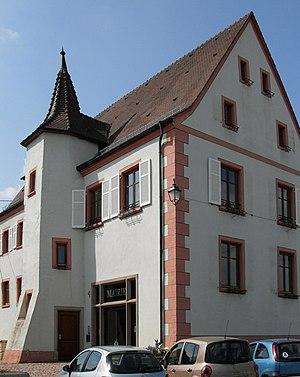
La mairie de Landser
Landser est une commune française de l'aire urbaine de Mulhouse située dans le département du Haut-Rhin, en région Grand Est.